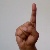
The image shows a hand gesture representing the letter 'D' in Indian Sign Language.